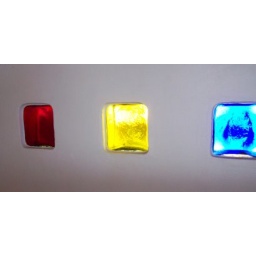
Casa Sofia had these colorful glass blocks in all of the walls.